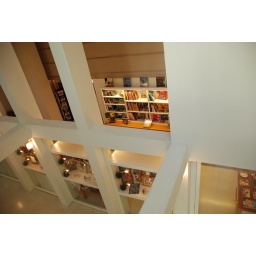
National Museum of Catalonia Art I loved this museum shop. So colorful with beautiful books in a white box